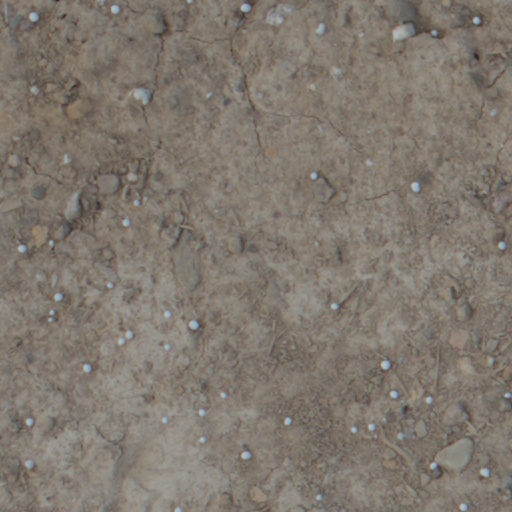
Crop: wheat